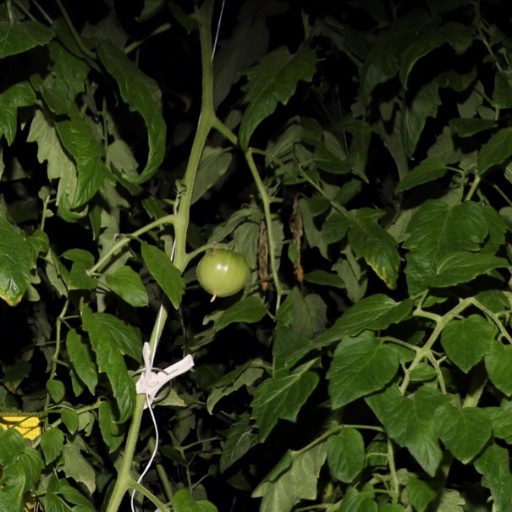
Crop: tomato